Spatial relation

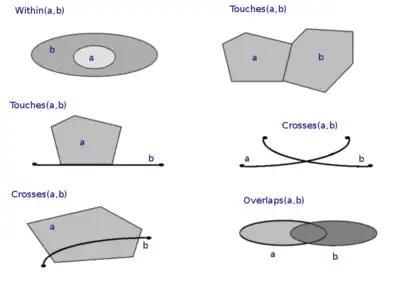
Examples of topological spatial relations.

The DE-9IM model expresses important "space relations" which are invariant to rotation, translation and scaling transformations.